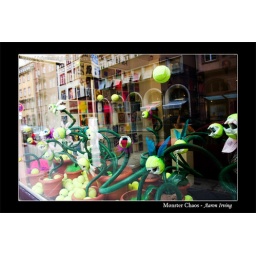
Chaotic tennis ball monsters in the window of a store in Frankfurt.